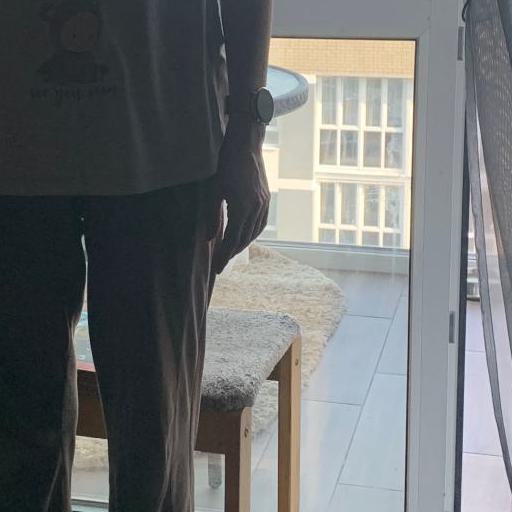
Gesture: no_gesture